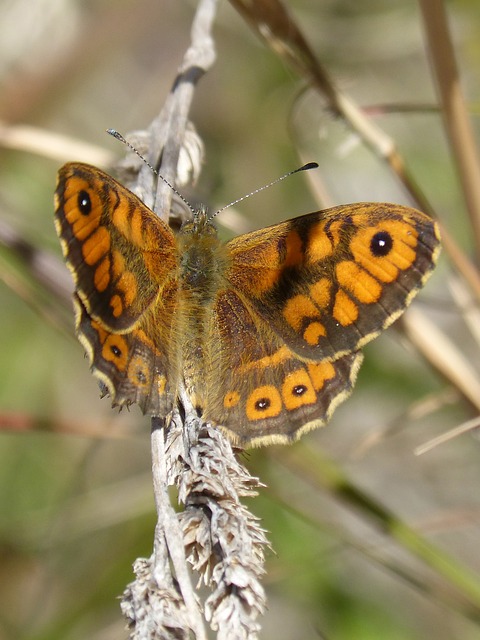
Label: butterfly